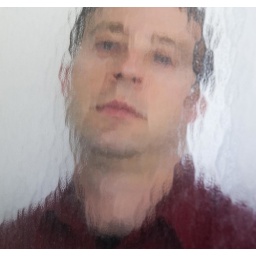
Shot through the frosted door of my shower. No post processing.Strobist info: window light diffused by an umbrella.